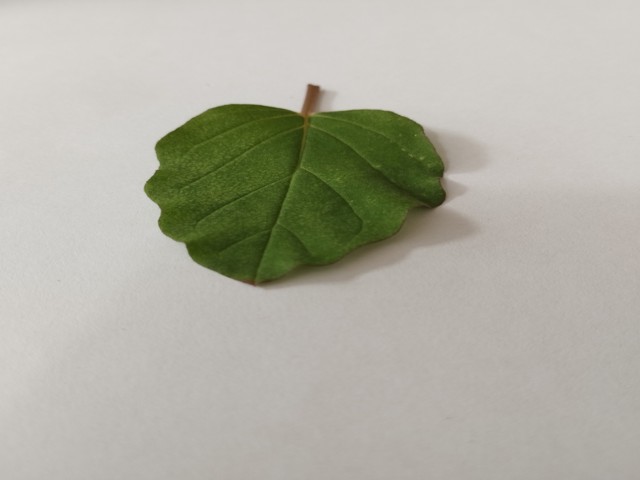
Plant: punarnava